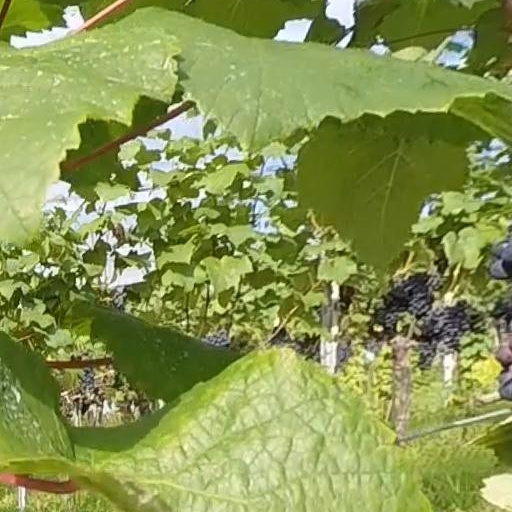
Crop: grape